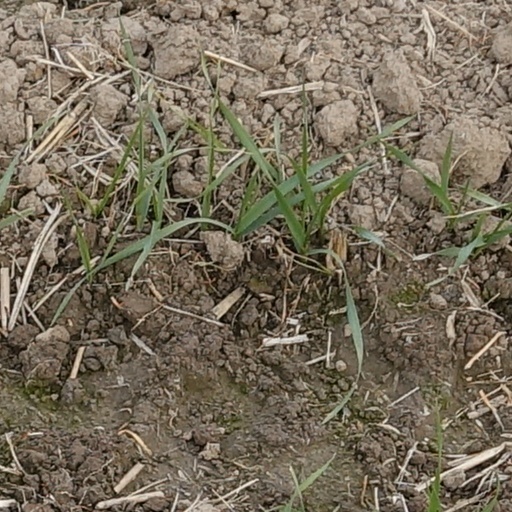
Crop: wheat